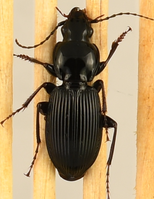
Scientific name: Pterostichus coracinus
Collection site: Mountain Lake Biological Station NEON (MLBS), plot MLBS_002